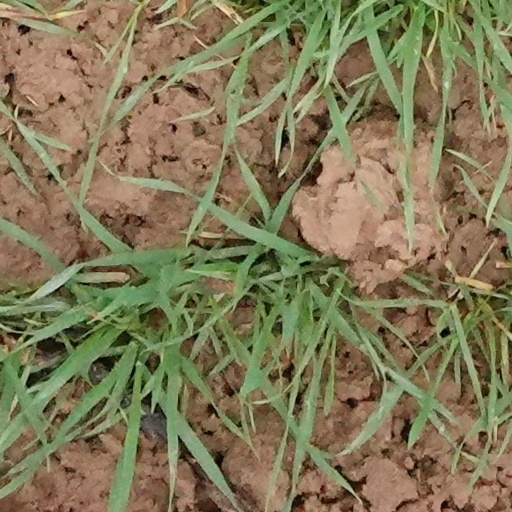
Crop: wheat